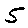
Label: 5